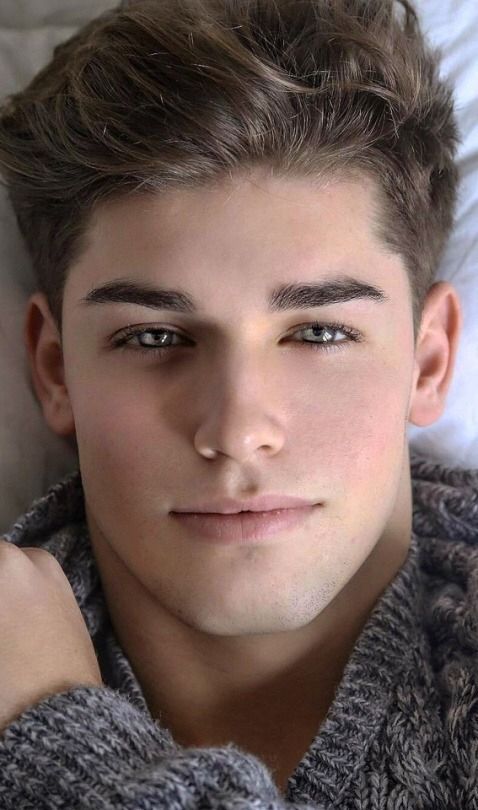
Label: Colored